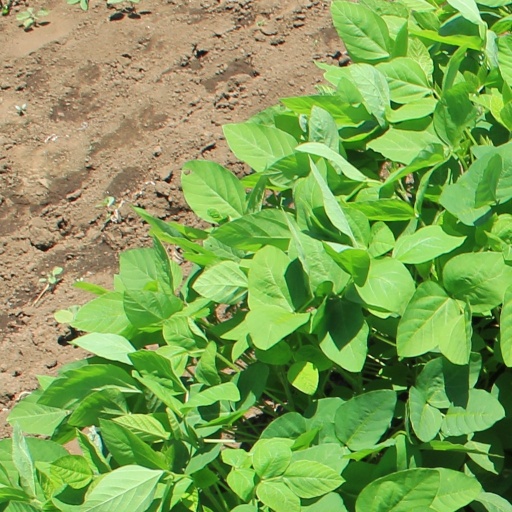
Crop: soybean